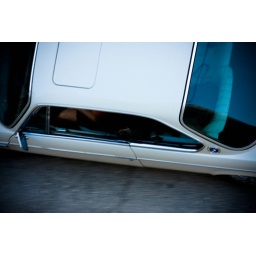
dog in car